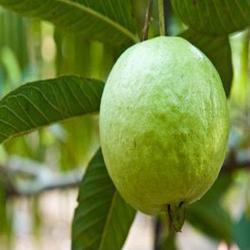
Label: Guava